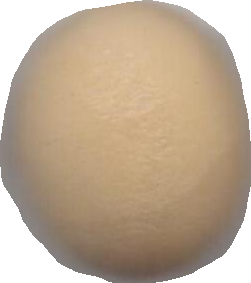
Variety: Dega